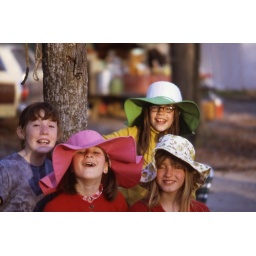
Cathy and girls in hats